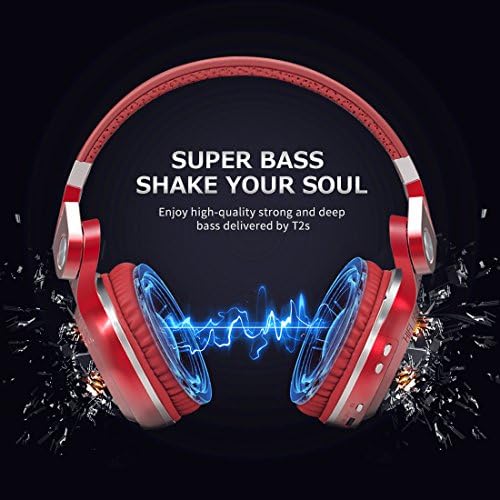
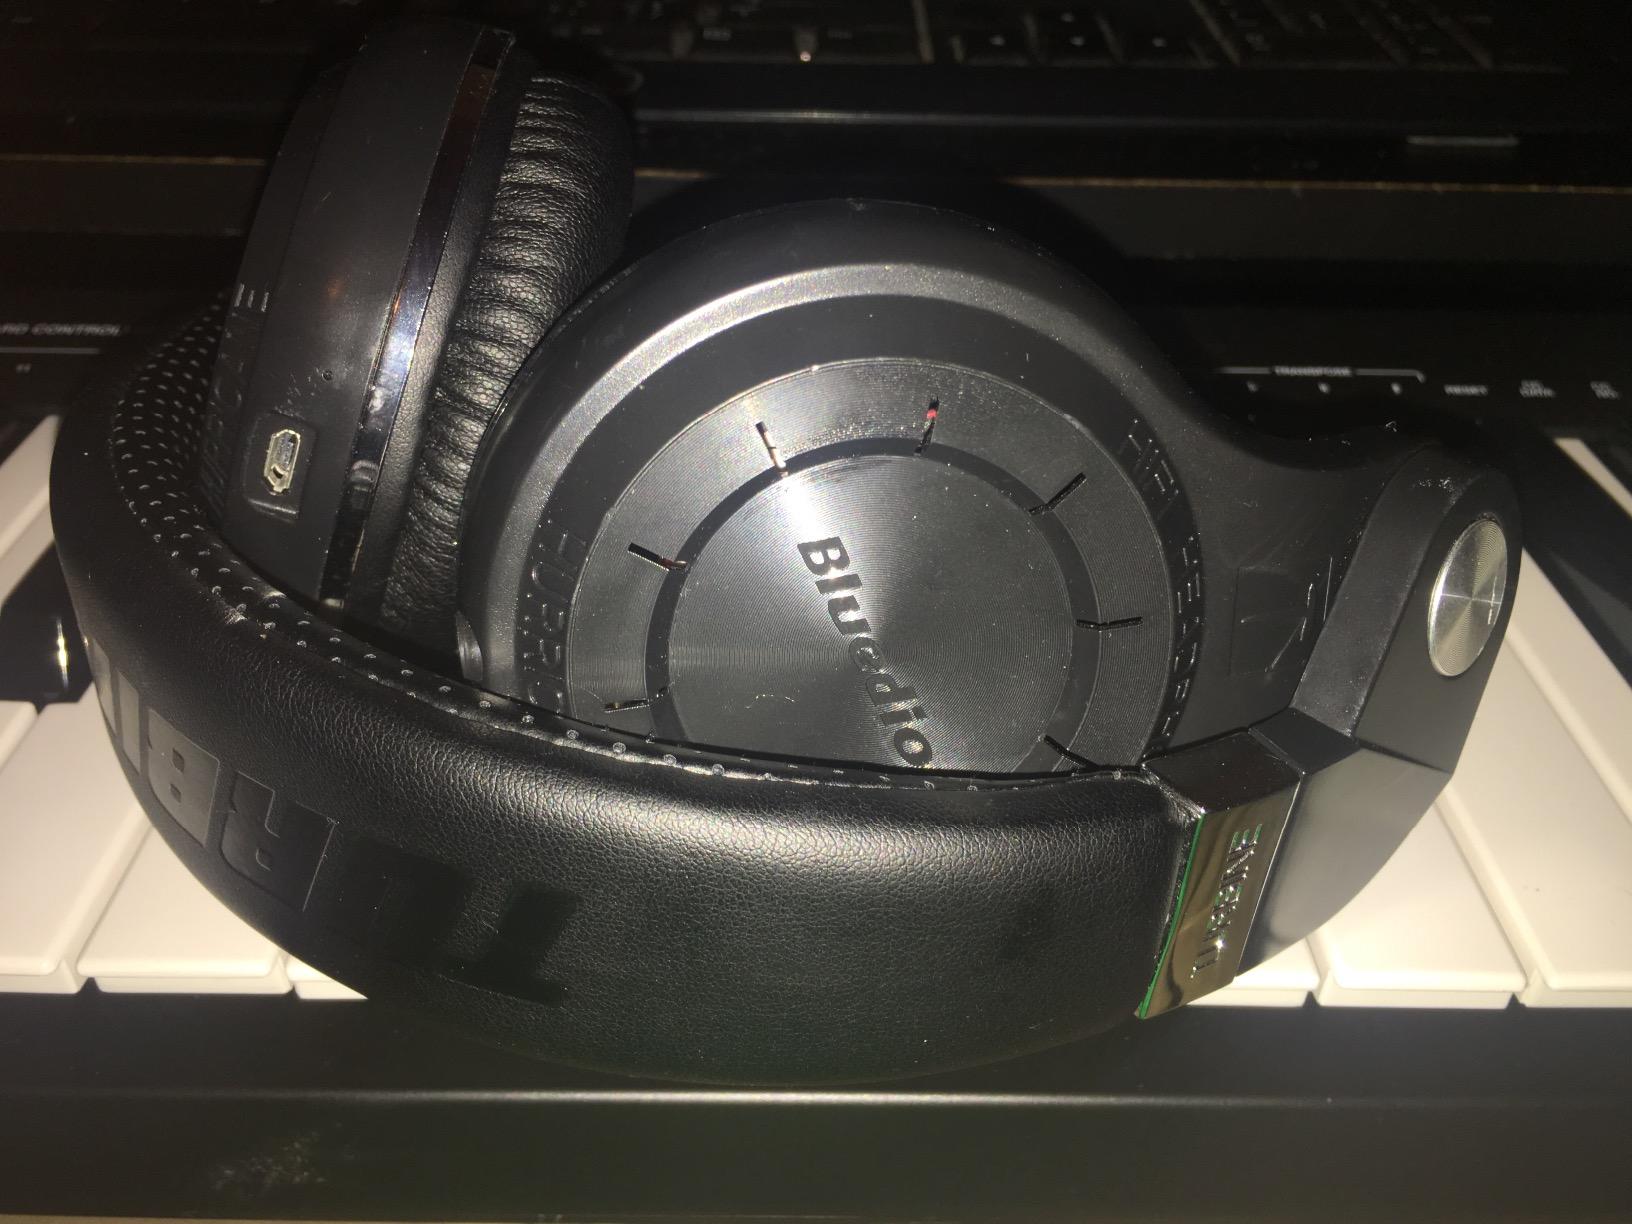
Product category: headphones
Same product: no